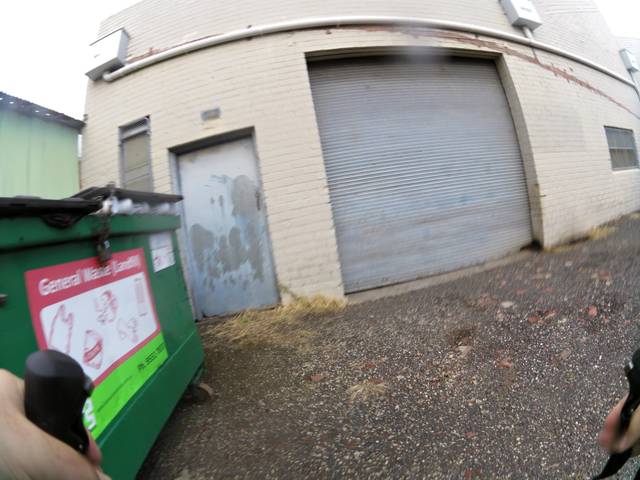
Region: Australia
Coordinates: -37.816, 145.011